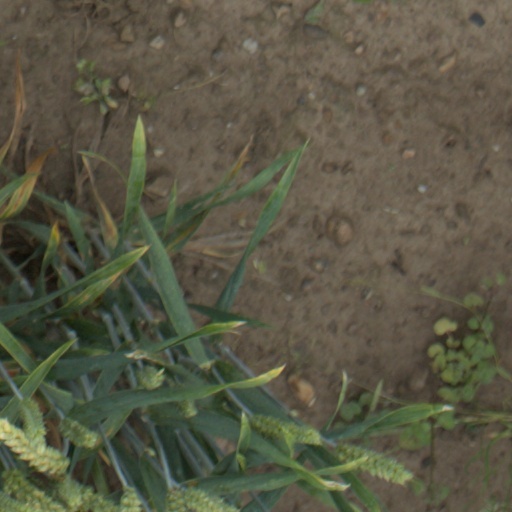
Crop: wheat